Question: Please indicate a possible affordance area of bicycle that can be used for sitting on
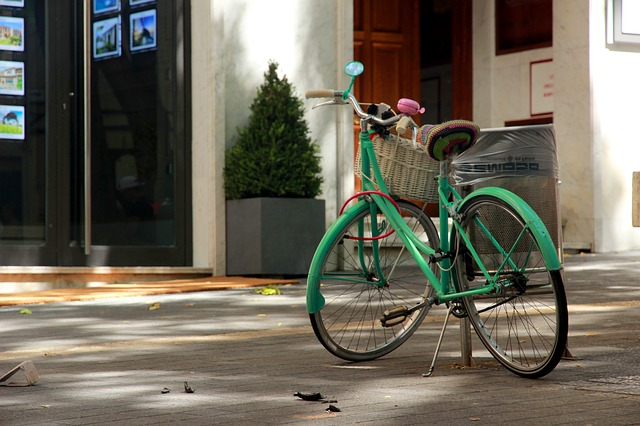
Answer: [414, 123, 484, 164]